Treaty of Nanking

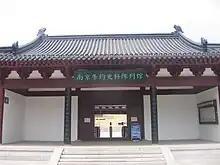
Treaty of Nanking Historical Materials Exhibition Hall in modern Nanjing

These treaties had deep and lasting effect. Nanking Treaty, together with the following treaties of 1843, 1858, and 1860, ended the Canton System as created in 1760. These treaties created a new framework for China's foreign relations and overseas trade, which would last for almost a hundred years and marked the start of what later nationalists called China's "century of humiliation." From the perspective of modern Chinese nationalists, the most injurious terms were the fixed trade tariff, extraterritoriality, the most favoured nation provisions and freeing the importation of British opium which continued to have social and economic consequences for the Chinese people. These terms were imposed by the British and extended to other Western powers with most favoured nation status, and were conceded by the ruling Qing dynasty in order to avert continued military defeats and under the hope that most favoured nation provision would set the foreigners against each other. Although China regained tariff autonomy in the 1920s, extraterritoriality was not formally abolished until the 1943 Sino-British Treaty for the Relinquishment of Extra-Territorial Rights in China.